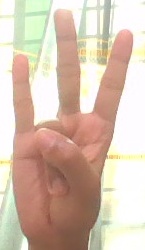
ASL sign: 7